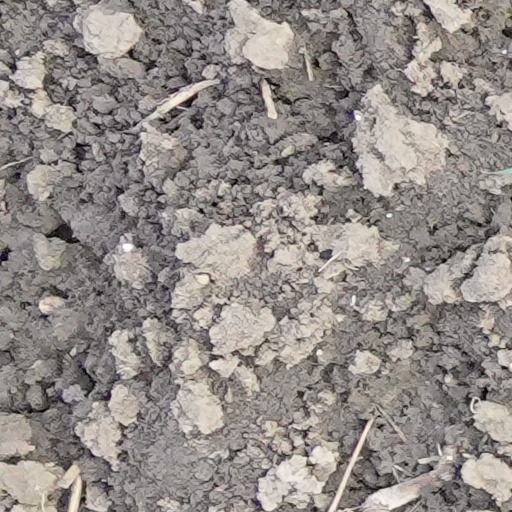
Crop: wheat